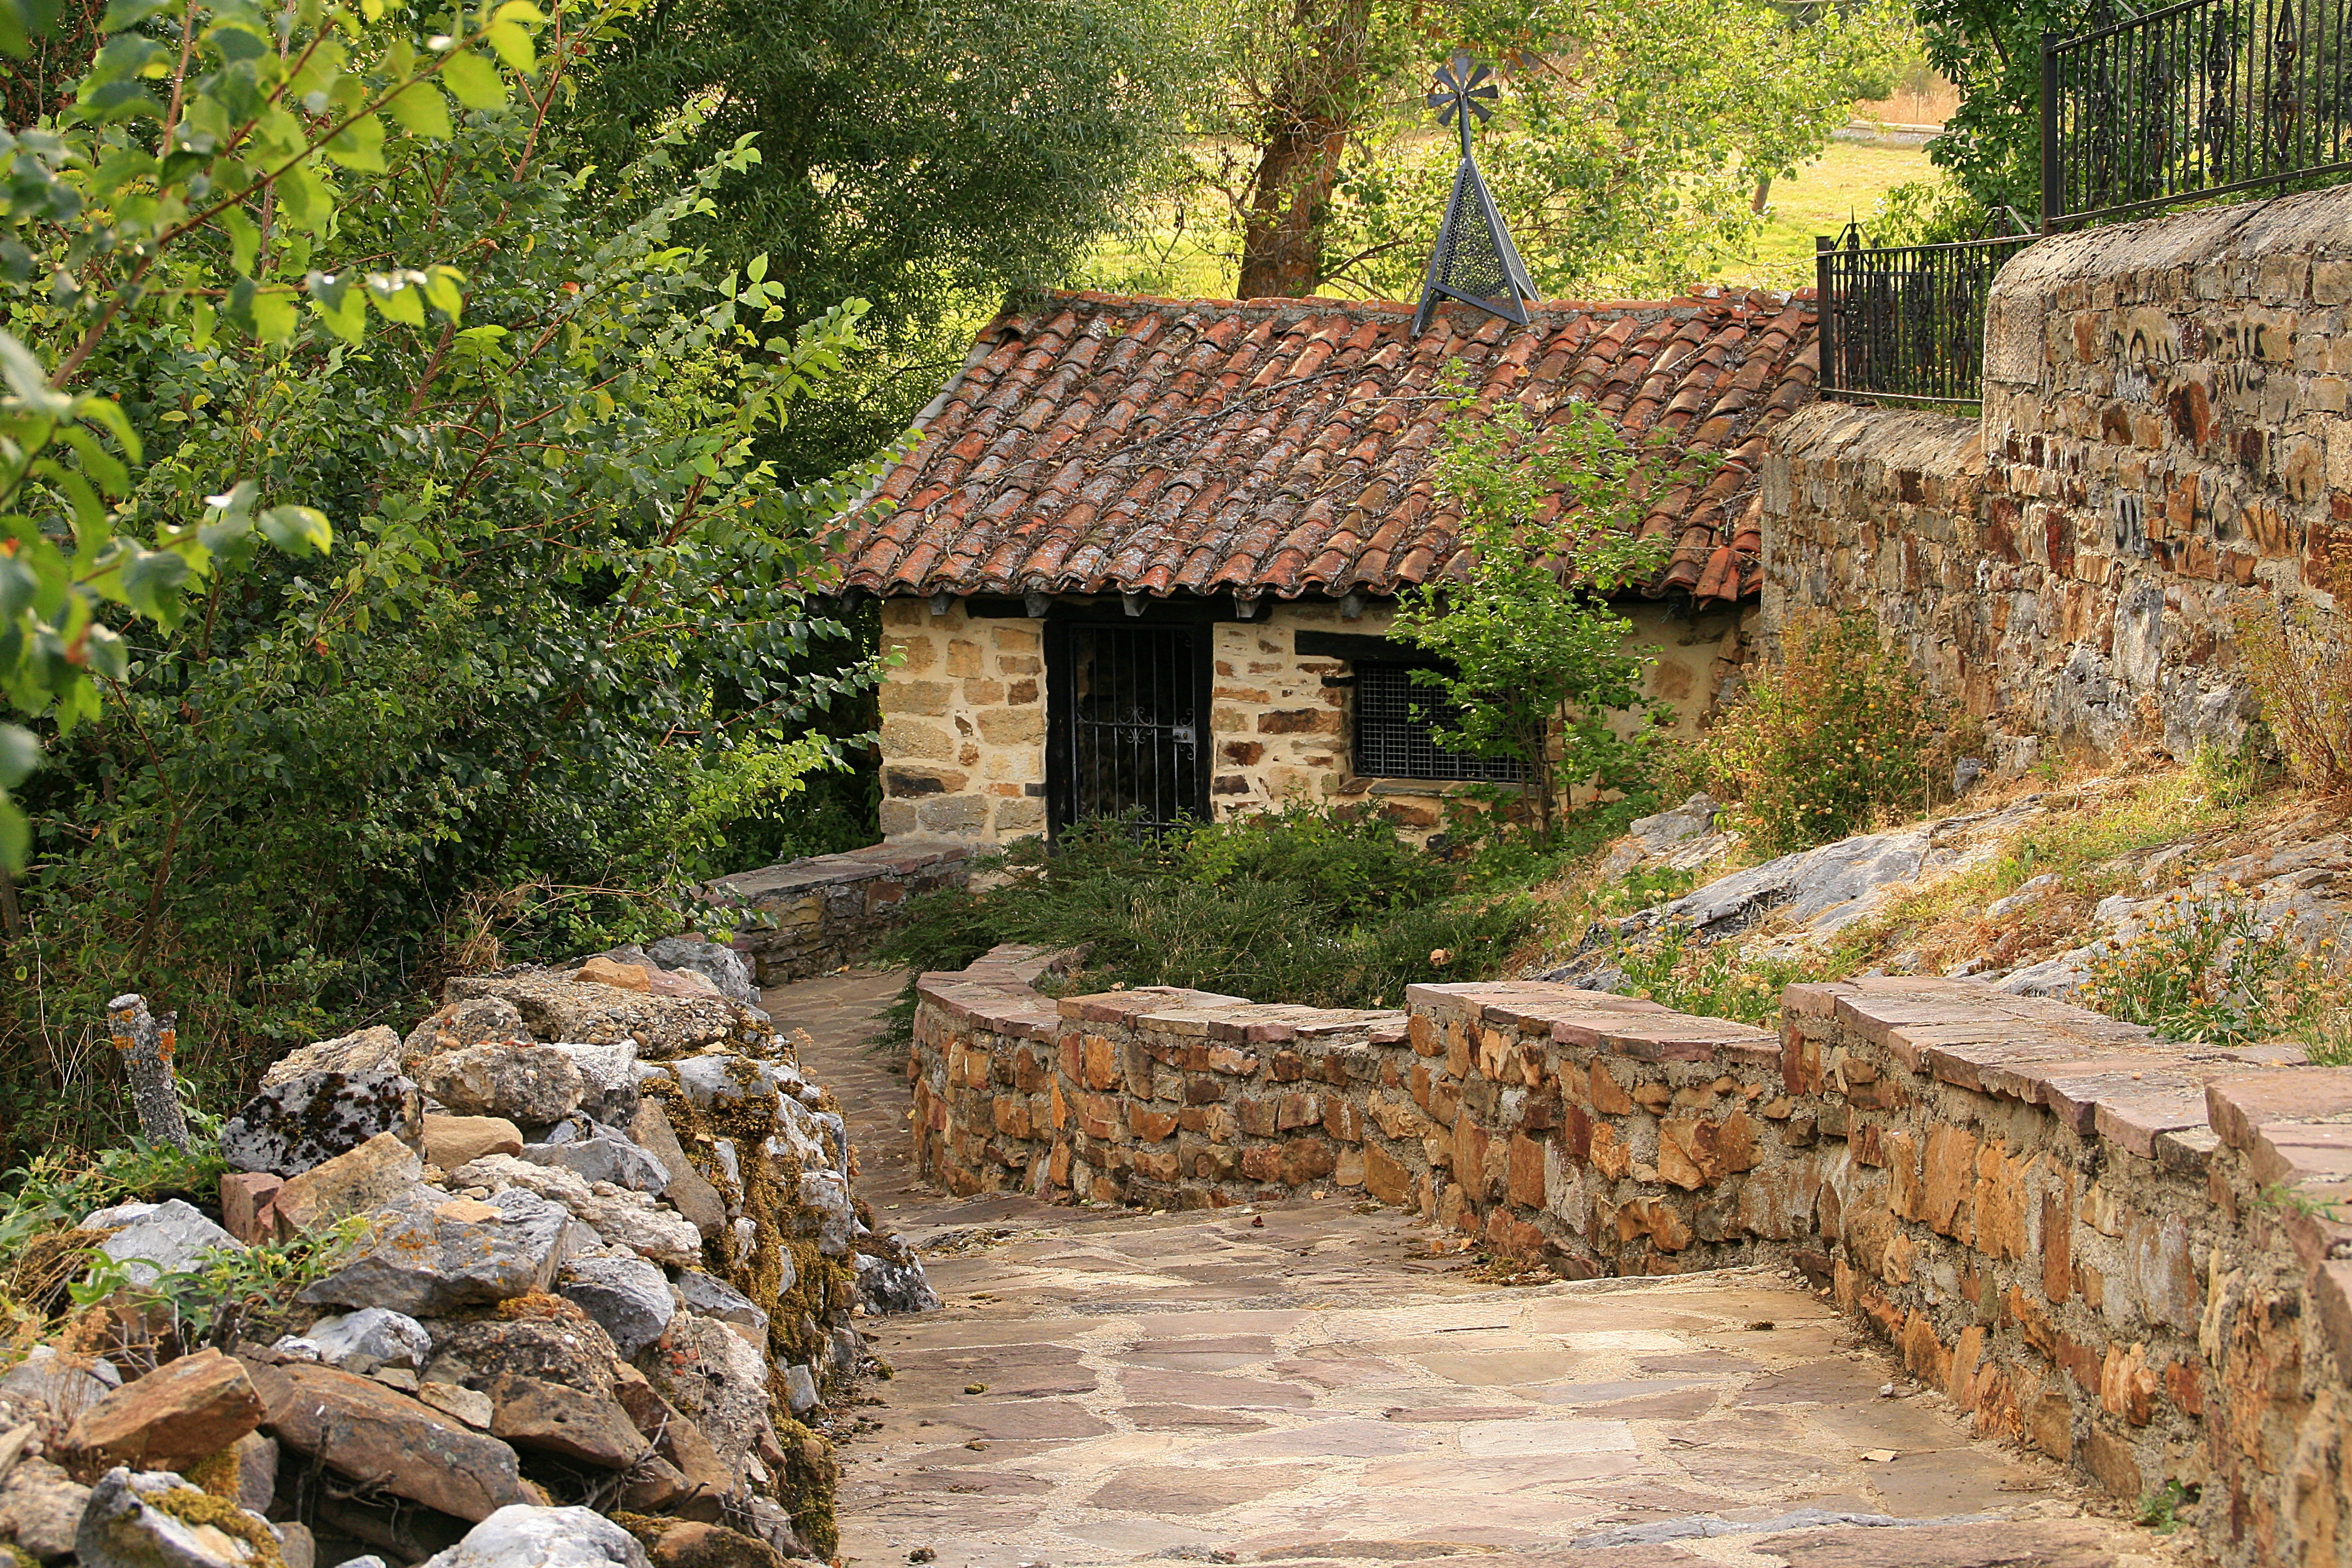
wall, hut, village, cottage, garden, spain, ruins, paisaje, castilla, palencia, cerveradepisuerga, miguel, magarcia, verano2012, castillayleon, espana, rural area, fragua, rutadeloso, verde a